Chirk Viaduct

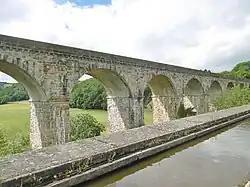
Chirk Viaduct from Chirk Aqueduct

The Chirk Viaduct is a Grade II* listed railway viaduct over the River Ceiriog between England and Wales. The viaduct carries the Shrewsbury–Chester line from the Welsh town of Chirk in historic Denbighshire from the north to the English village of Chirk Bank in Weston Rhyn, Shropshire to the south. To the east, the Chirk Aqueduct lies parallel to the railway viaduct.